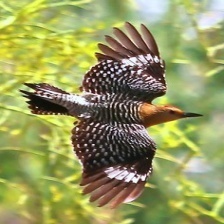
Species: GILA WOODPECKER
Scientific name: MELANERPES UROPYGIALIS